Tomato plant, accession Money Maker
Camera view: horizontal (90 deg, fisheye); turntable rotation: 270 degrees
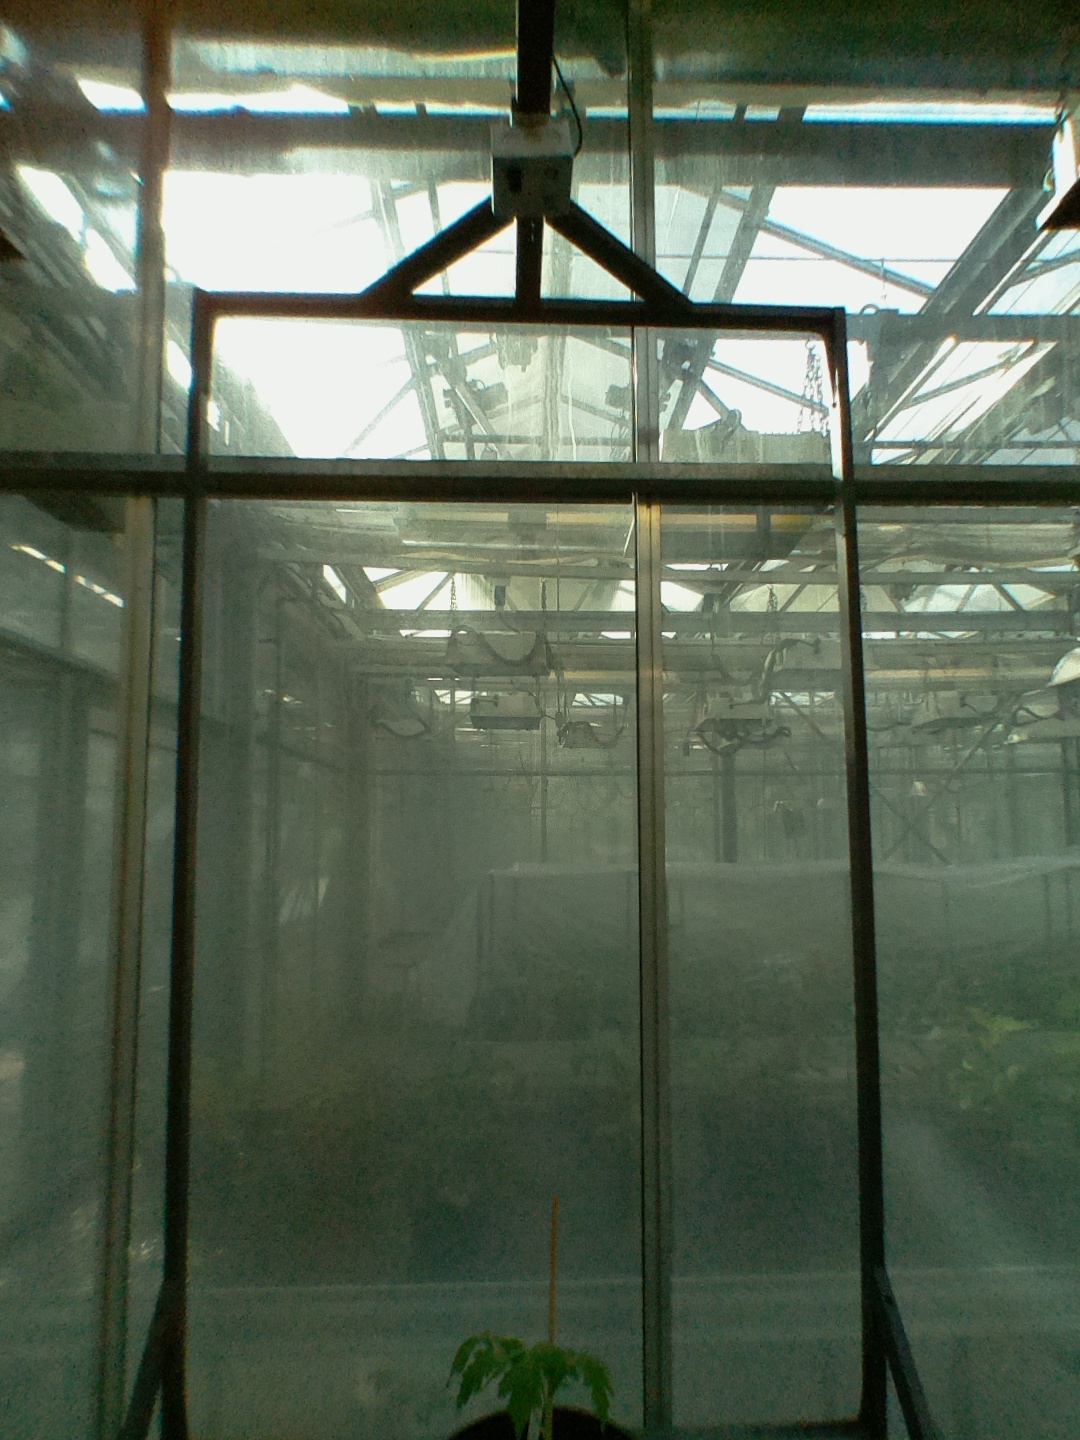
BBCH growth stage 13: 6 of true leaves visible